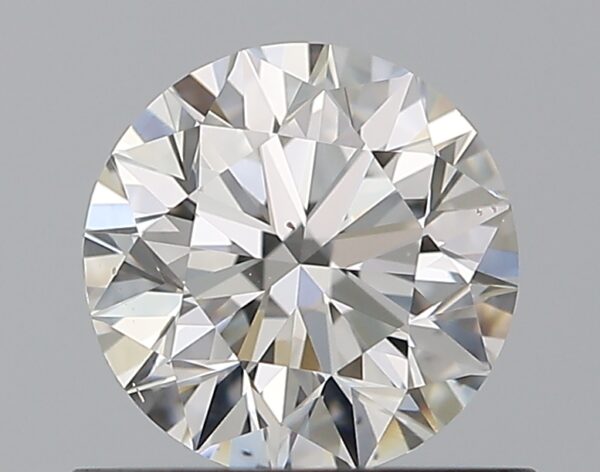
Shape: round
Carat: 0.65
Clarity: VS2
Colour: G
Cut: EX
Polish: EX
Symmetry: EX
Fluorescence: ST
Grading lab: GIA
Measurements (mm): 5.5 x 5.54 x 3.46